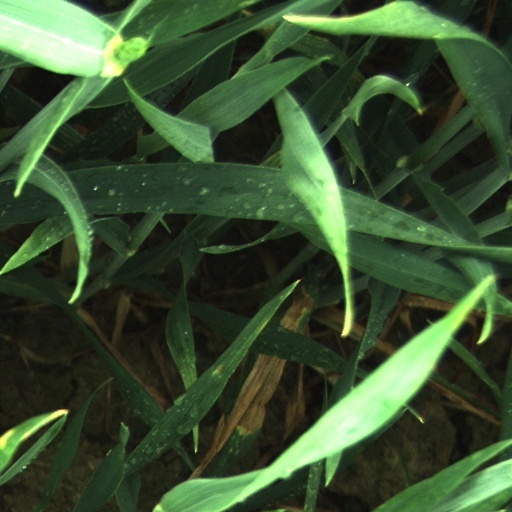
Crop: wheat